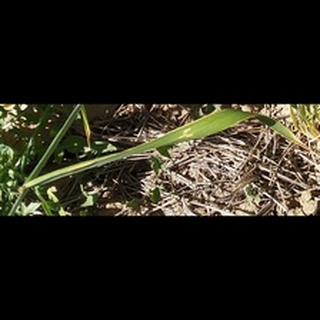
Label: healthy_wheat